The Apprenticeship of Duddy Kravitz (film)

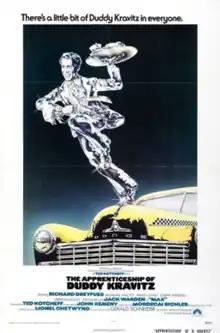
Theatrical release poster

The Apprenticeship of Duddy Kravitz is a 1974 Canadian comedy drama film directed by Ted Kotcheff, and adapted by Mordechai Richler and Lionel Chetwynd from Richler’s 1959 novel. It stars Richard Dreyfuss as the title character, a brash young Jewish Montrealer who embarks on a string of get-rich-quick schemes in a bid to gain respect. The cast also features Micheline Lanctôt, Randy Quaid, Joseph Wiseman, Denholm Elliott, Joe Silver and Jack Warden.